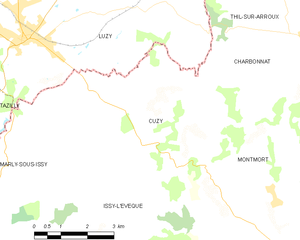
Carte des communes françaises